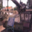
Label: tank